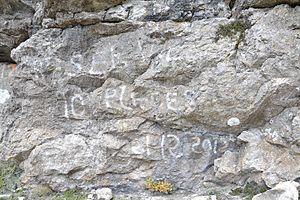
Traces d'anciens graffitis évoquant la fin du monde sur le pech de Bugarach (Aude, France).
Bugarach est une commune française située dans le département de l'Aude, en région Occitanie. En 2014, elle comptait 230 Bugarachois. Le Pech de Bugarach, point culminant du massif des Corbières, se situe sur la commune. Le village est traversé par la Blanque, rivière qui se jette dans la Sals. Les premières traces du village remontent au XIIIᵉ siècle, il joua un rôle important dans le développement économique de la haute vallée de l'Aude au XIXᵉ siècle. Bugarach se trouve sur le sentier cathare, chemin de randonnée qui se rend de Port-la-Nouvelle dans l'Aude à Foix en Ariège.
Le Pech de Bugarach ou pic de Bugarach est un pic des Pyrénées françaises situé dans l'Aude, en région Occitanie.